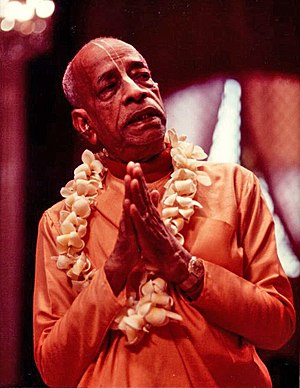
Srila Prabhupada
A.C. Bhaktivedanta Swami Prabhupada
A.C. Bhaktivedanta Swami Prabhupada eller Srila Prabhupada A.C. Bhaktivedanta Swami Prabhupada var en indisk åndelig leder og grundlægger af den hinduistiske bevægelse ISKCON.